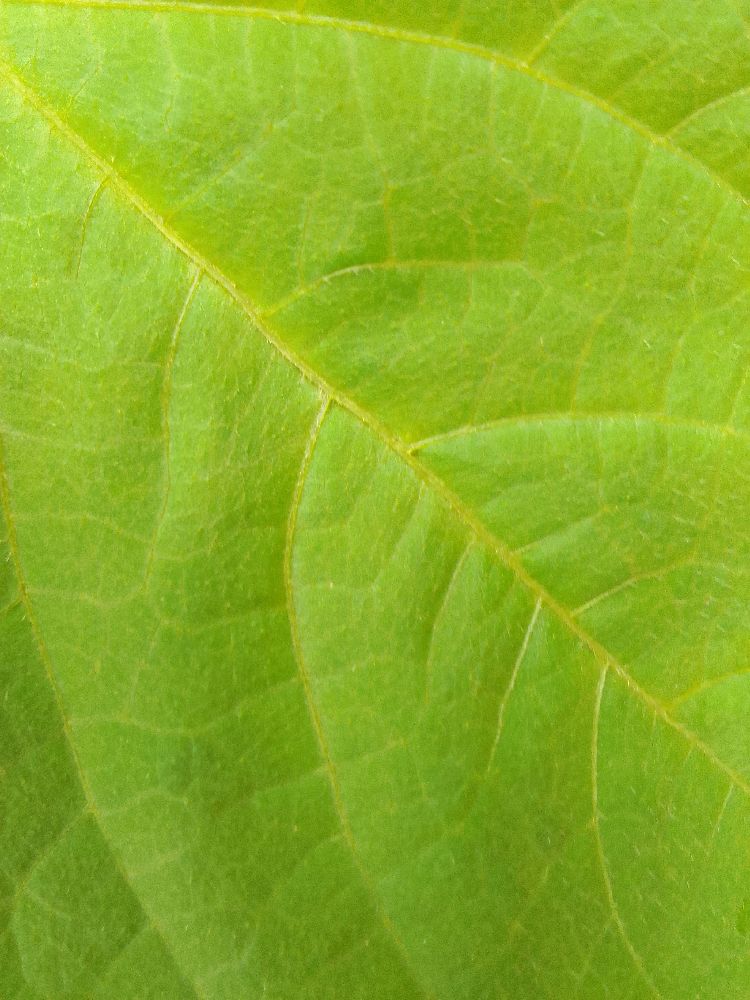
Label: healthy